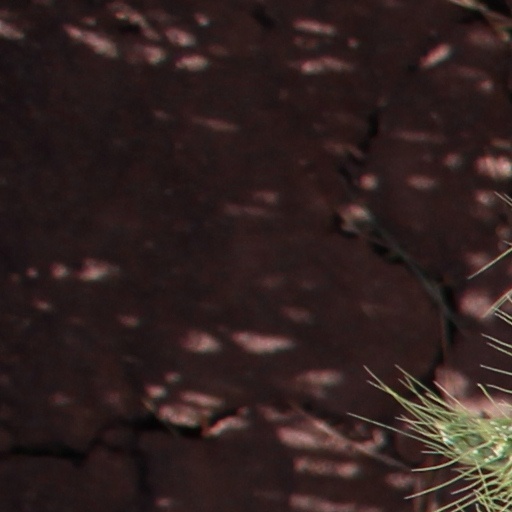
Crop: wheat